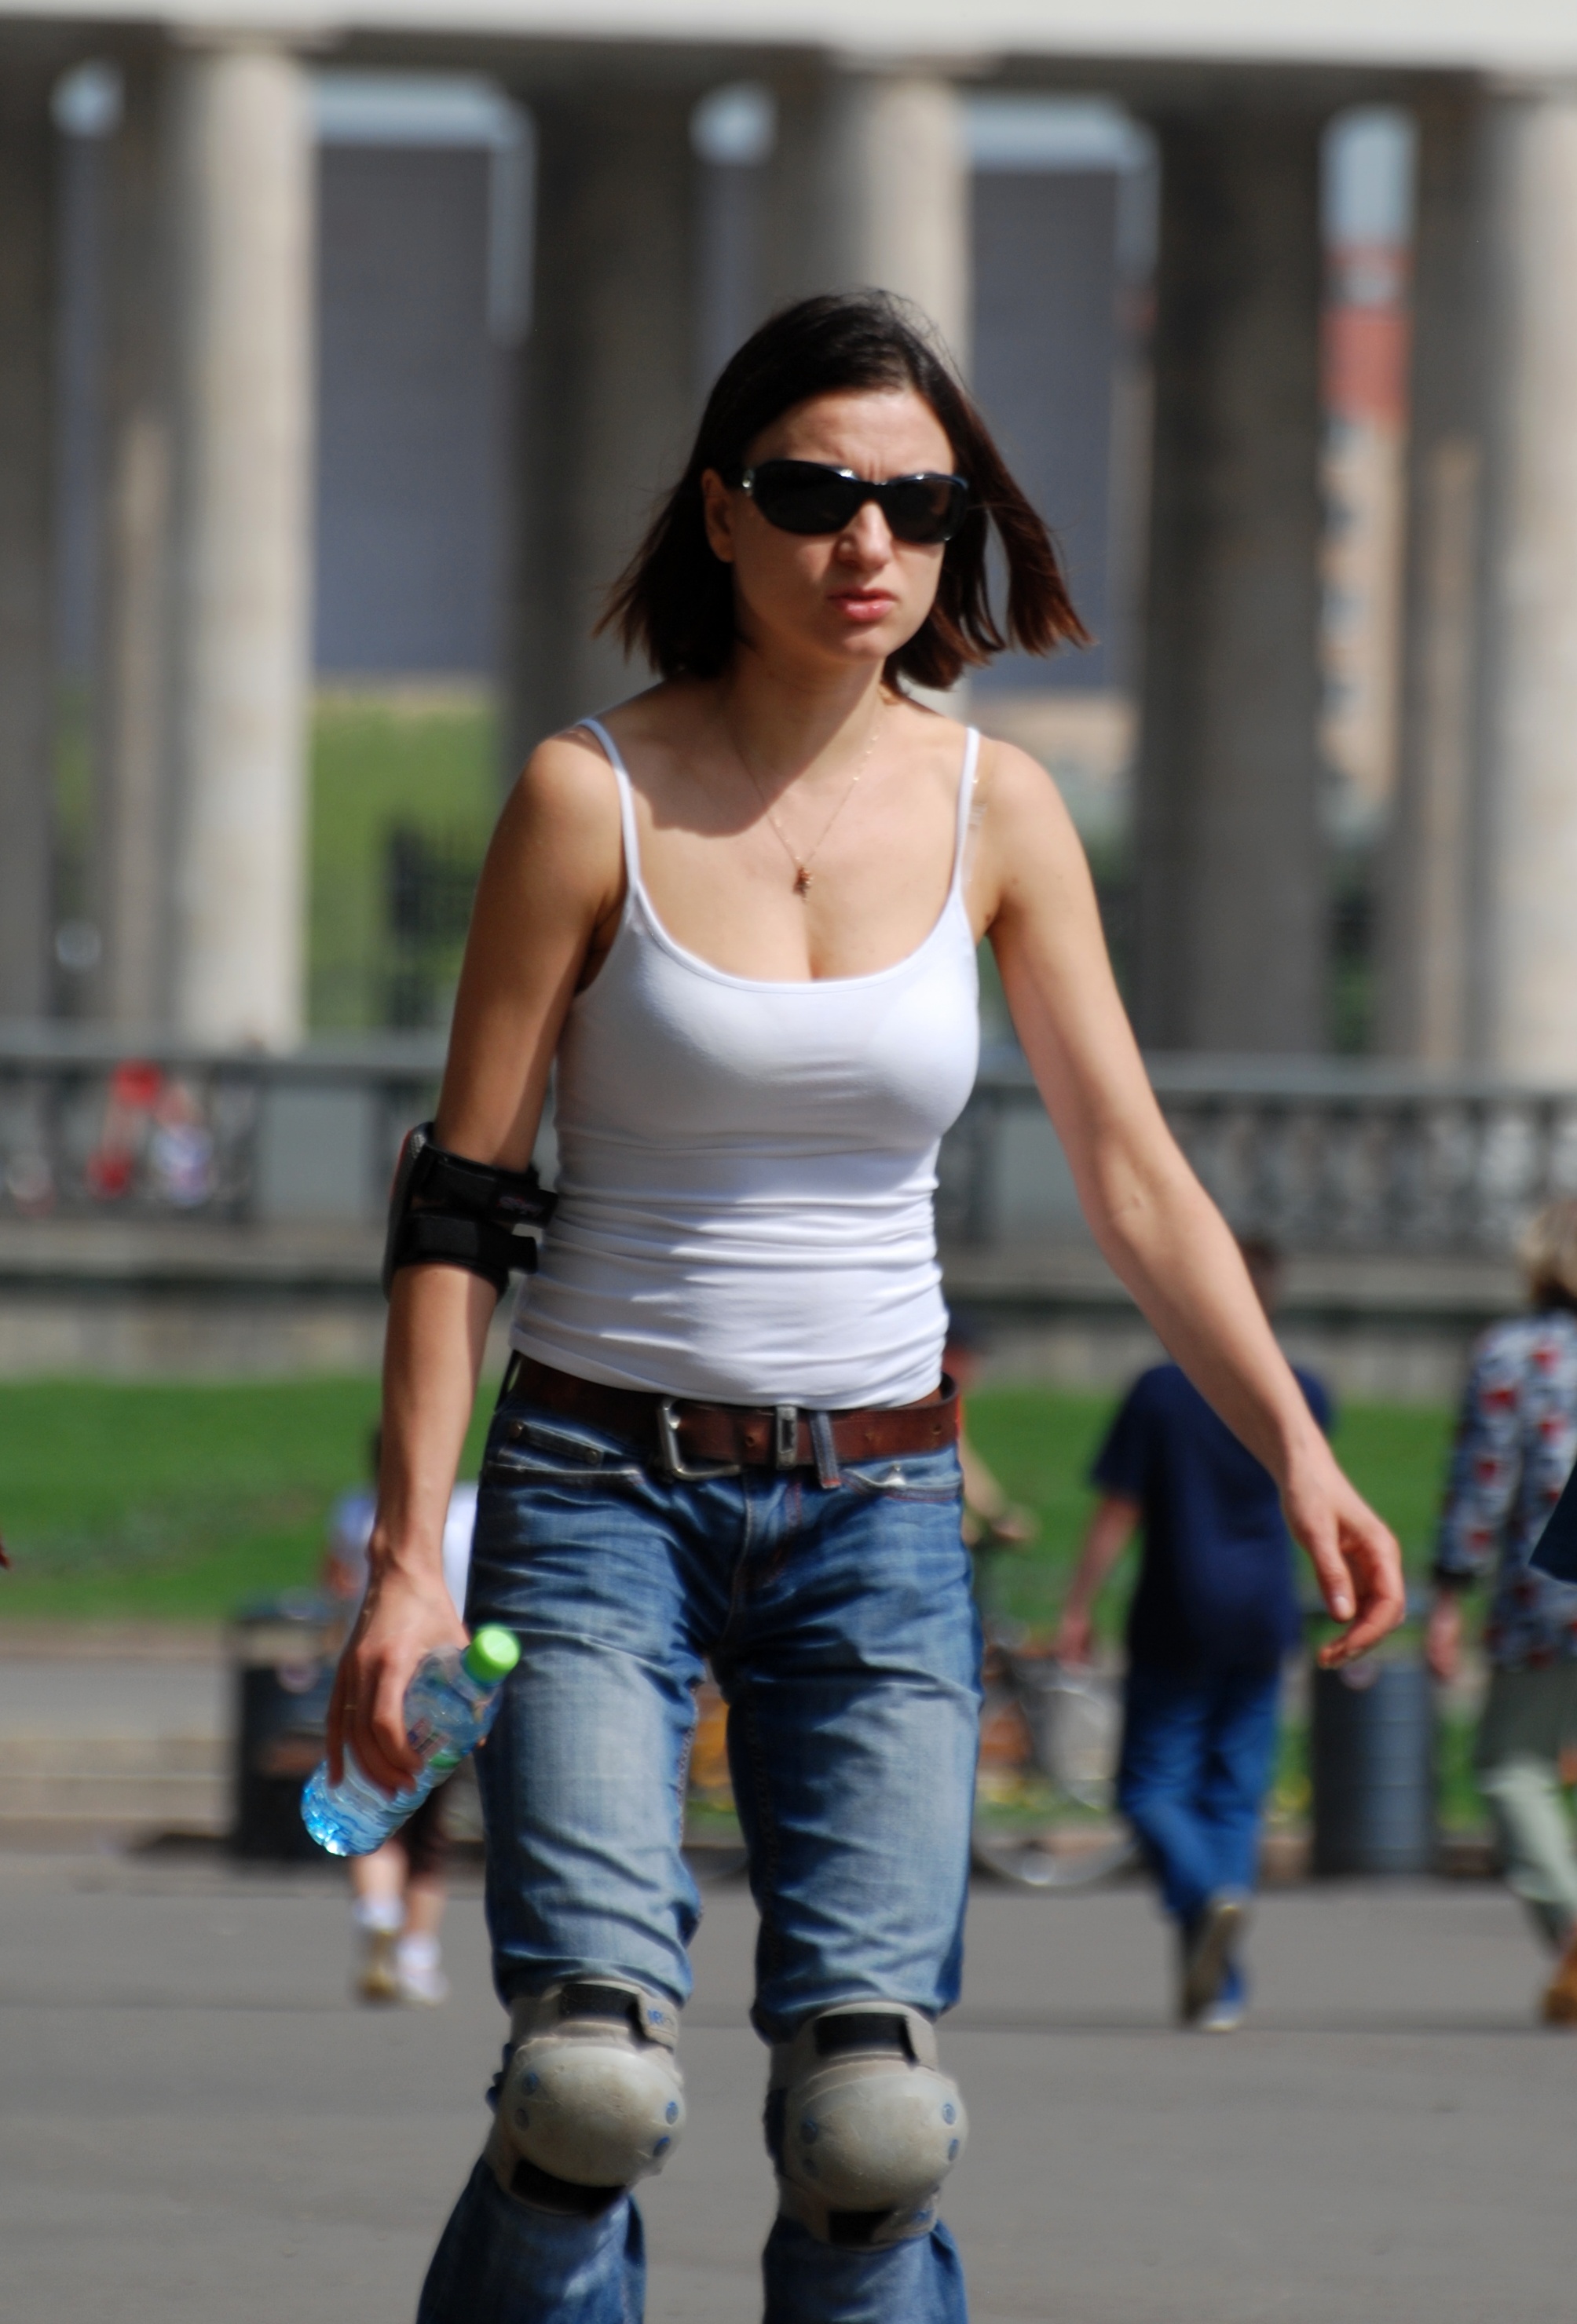
person, people, girl, woman, street, europe, model, park, fashion, nikon, clothing, lady, candid, girls, women, footwear, moscow, gorkypark, nikkor, russia, d80, 70300mm, moskau, nikond80, moscou, 70300mmf4556gvr, photo shoot